Bonded seal

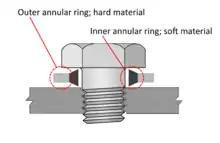
A bonded seal commonly seals between bolt head and body.

In mechanical engineering, a bonded seal is a type of washer used to provide a seal around a screw or bolt. Originally made by Dowty Group, they are also known as Dowty seals or Dowty washers. Now widely manufactured, they are available in a range of standard sizes and materials